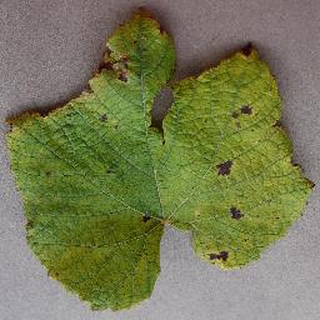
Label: grape_leaf_blight